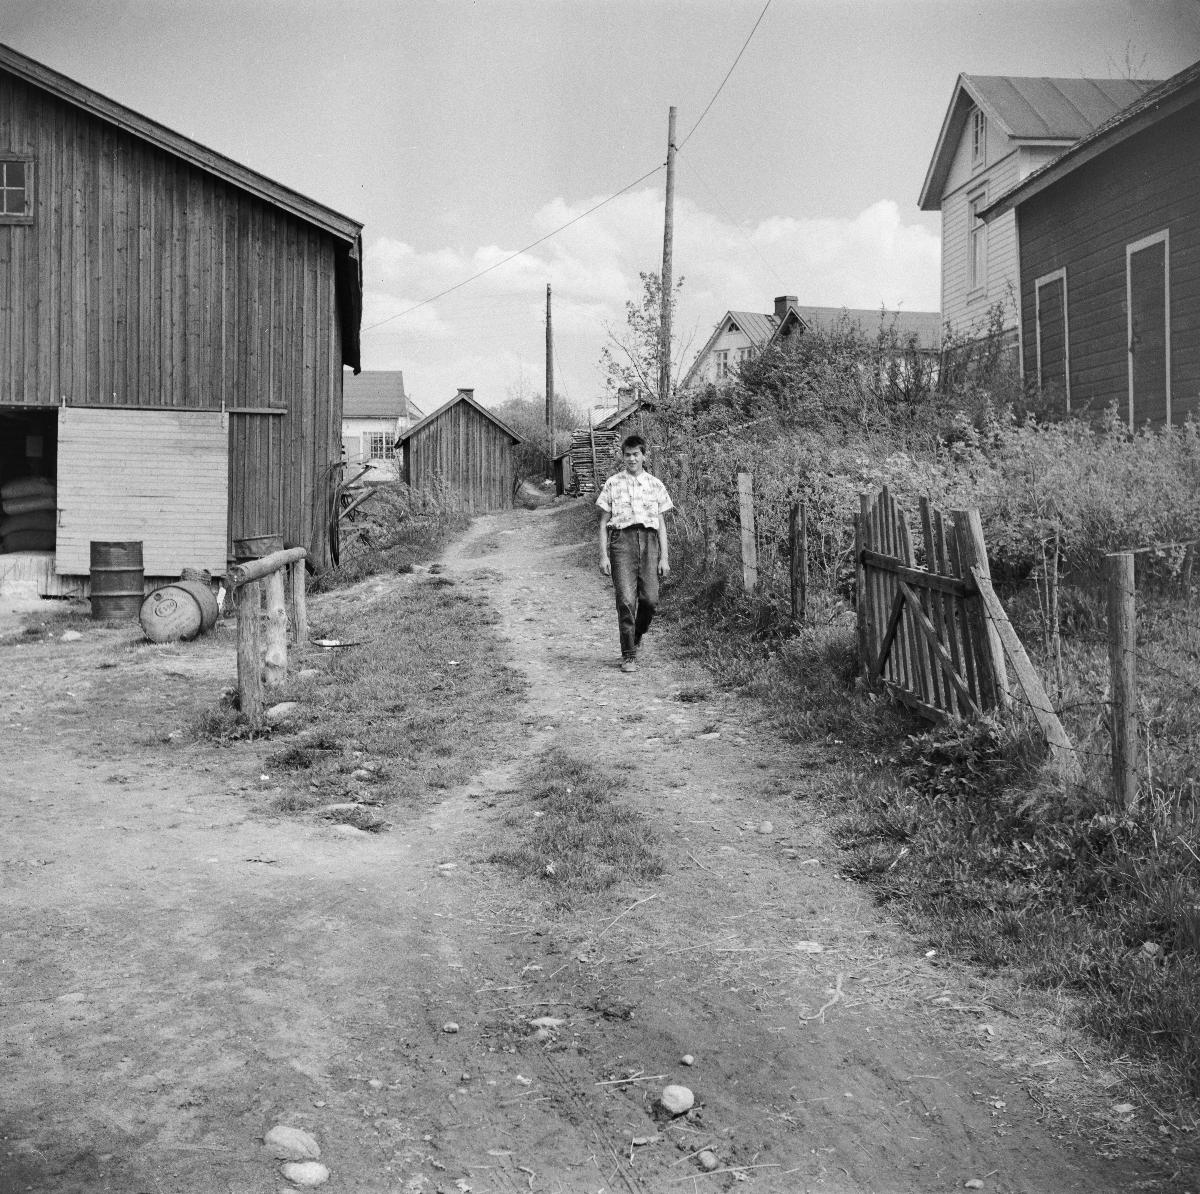
Reportaasi 21.5.1959: Kujien ja kesävieraiden Puutikkala
Reportage 21.5.1959: Alleys and summer visitors's Puutikkala
sisällön kuvaus: Nurinkehrääjänkatu. Puutikkala on aikoinaan ollut Suomen tiheimmin asuttuja kyliä. Se paloi 1800- luvun loppupuolella mutta rakennettiin uudestaan. Rakentamisjärjestyksessä on havaittavissa tiettyä kaupunkimaista asemakaavoittumista. Tässä kuvassa on kylän kahdesta kujasta toinen, kauppias Kalinin kulmalta kylän koululle vievä Nurinkehrääjänkatu. Toinen katu on nimeltään Kanainkuja. content description: Nurinkehrääjänkatu. Puutikkala has been one of Finland's most densely populated villages. It burned in the end of 19th century but it was rebuild. The building order resembles certain kind cityplanning. In this picture is one of the village's two alleys: shopkeeper Kalinin's corner to village's school leading alley called Nurinkehrääjänkatu. The other alley is called Kanainkuja.
Kuvaaja: Sauri, Eero, kuvaaja
Vuosi: 1900
Paikka: Suomi, Pirkanmaa, Pälkäne, Luopioinen, Puutikkala
Aiheet: kujat; kylätiet; kylät; ulkokuva; maaseutu; villages; countryside; byar; landsbygd